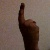
The image shows a hand gesture representing the number 1 in Indian Sign Language.